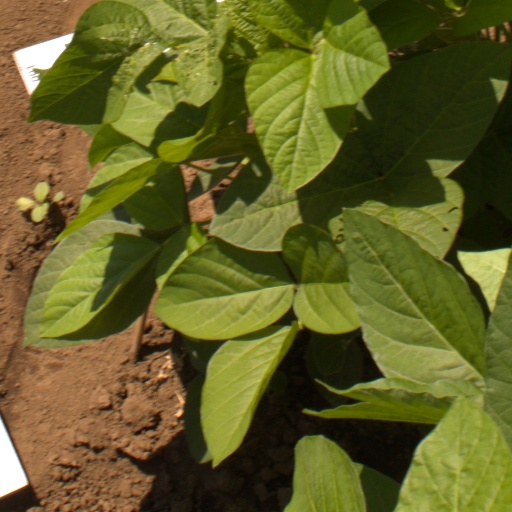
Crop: soybean